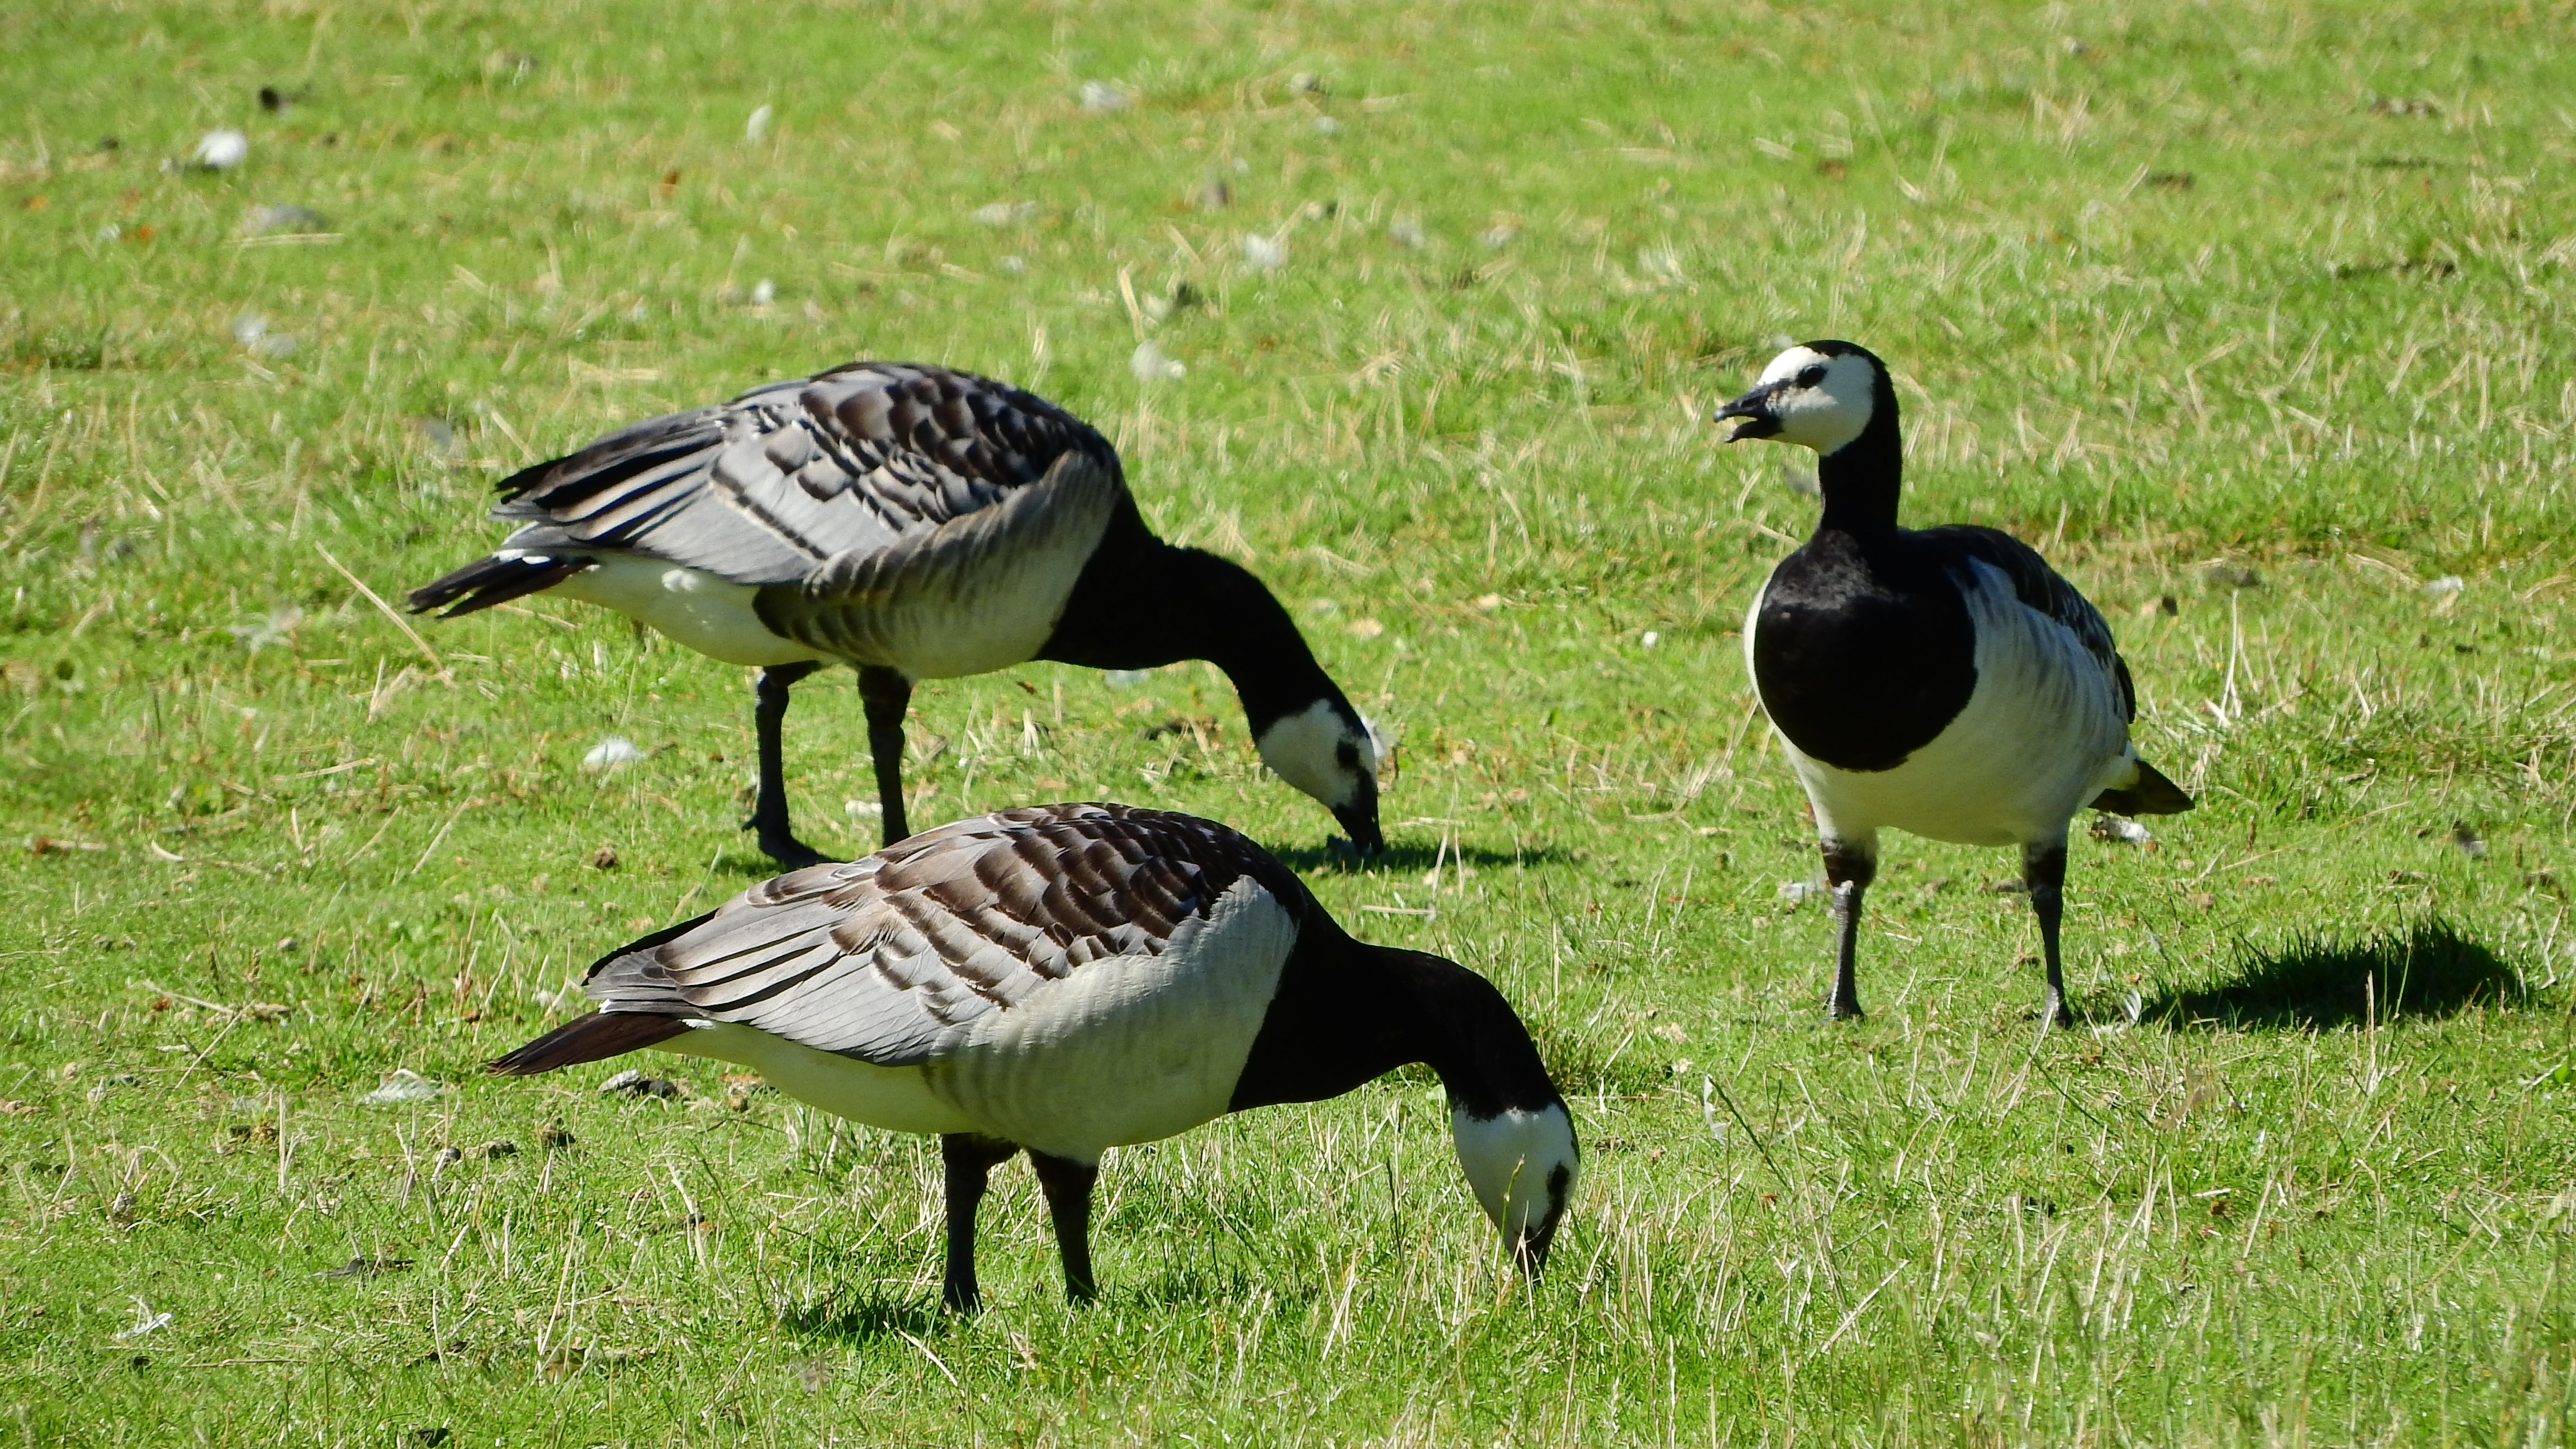
nature, bird, prairie, wildlife, grazing, fowl, fauna, birds, feeding, goose, vertebrate, ducks, waterfowl, water bird, canada goose, ducks geese and swans, branta leucopsis